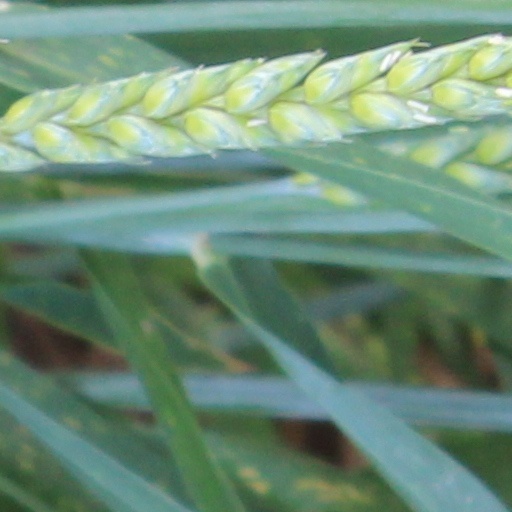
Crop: wheat